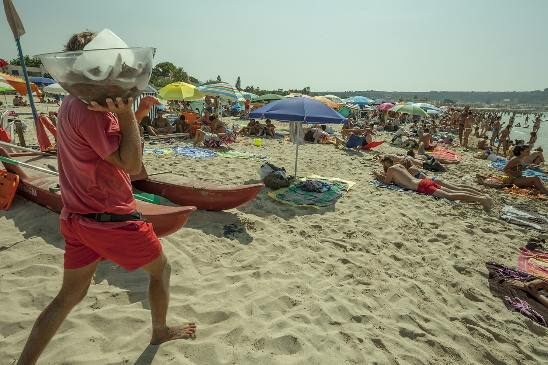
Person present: Yes